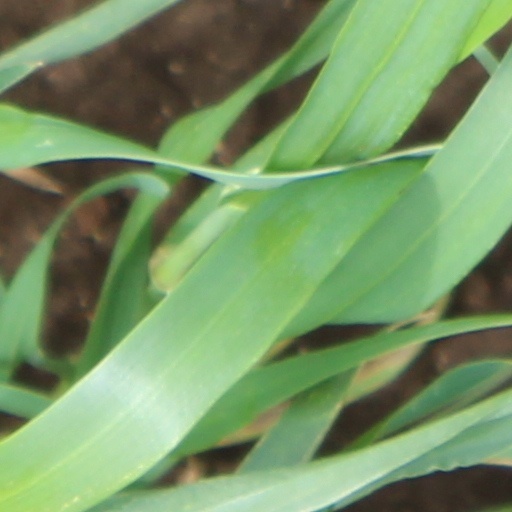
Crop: wheat